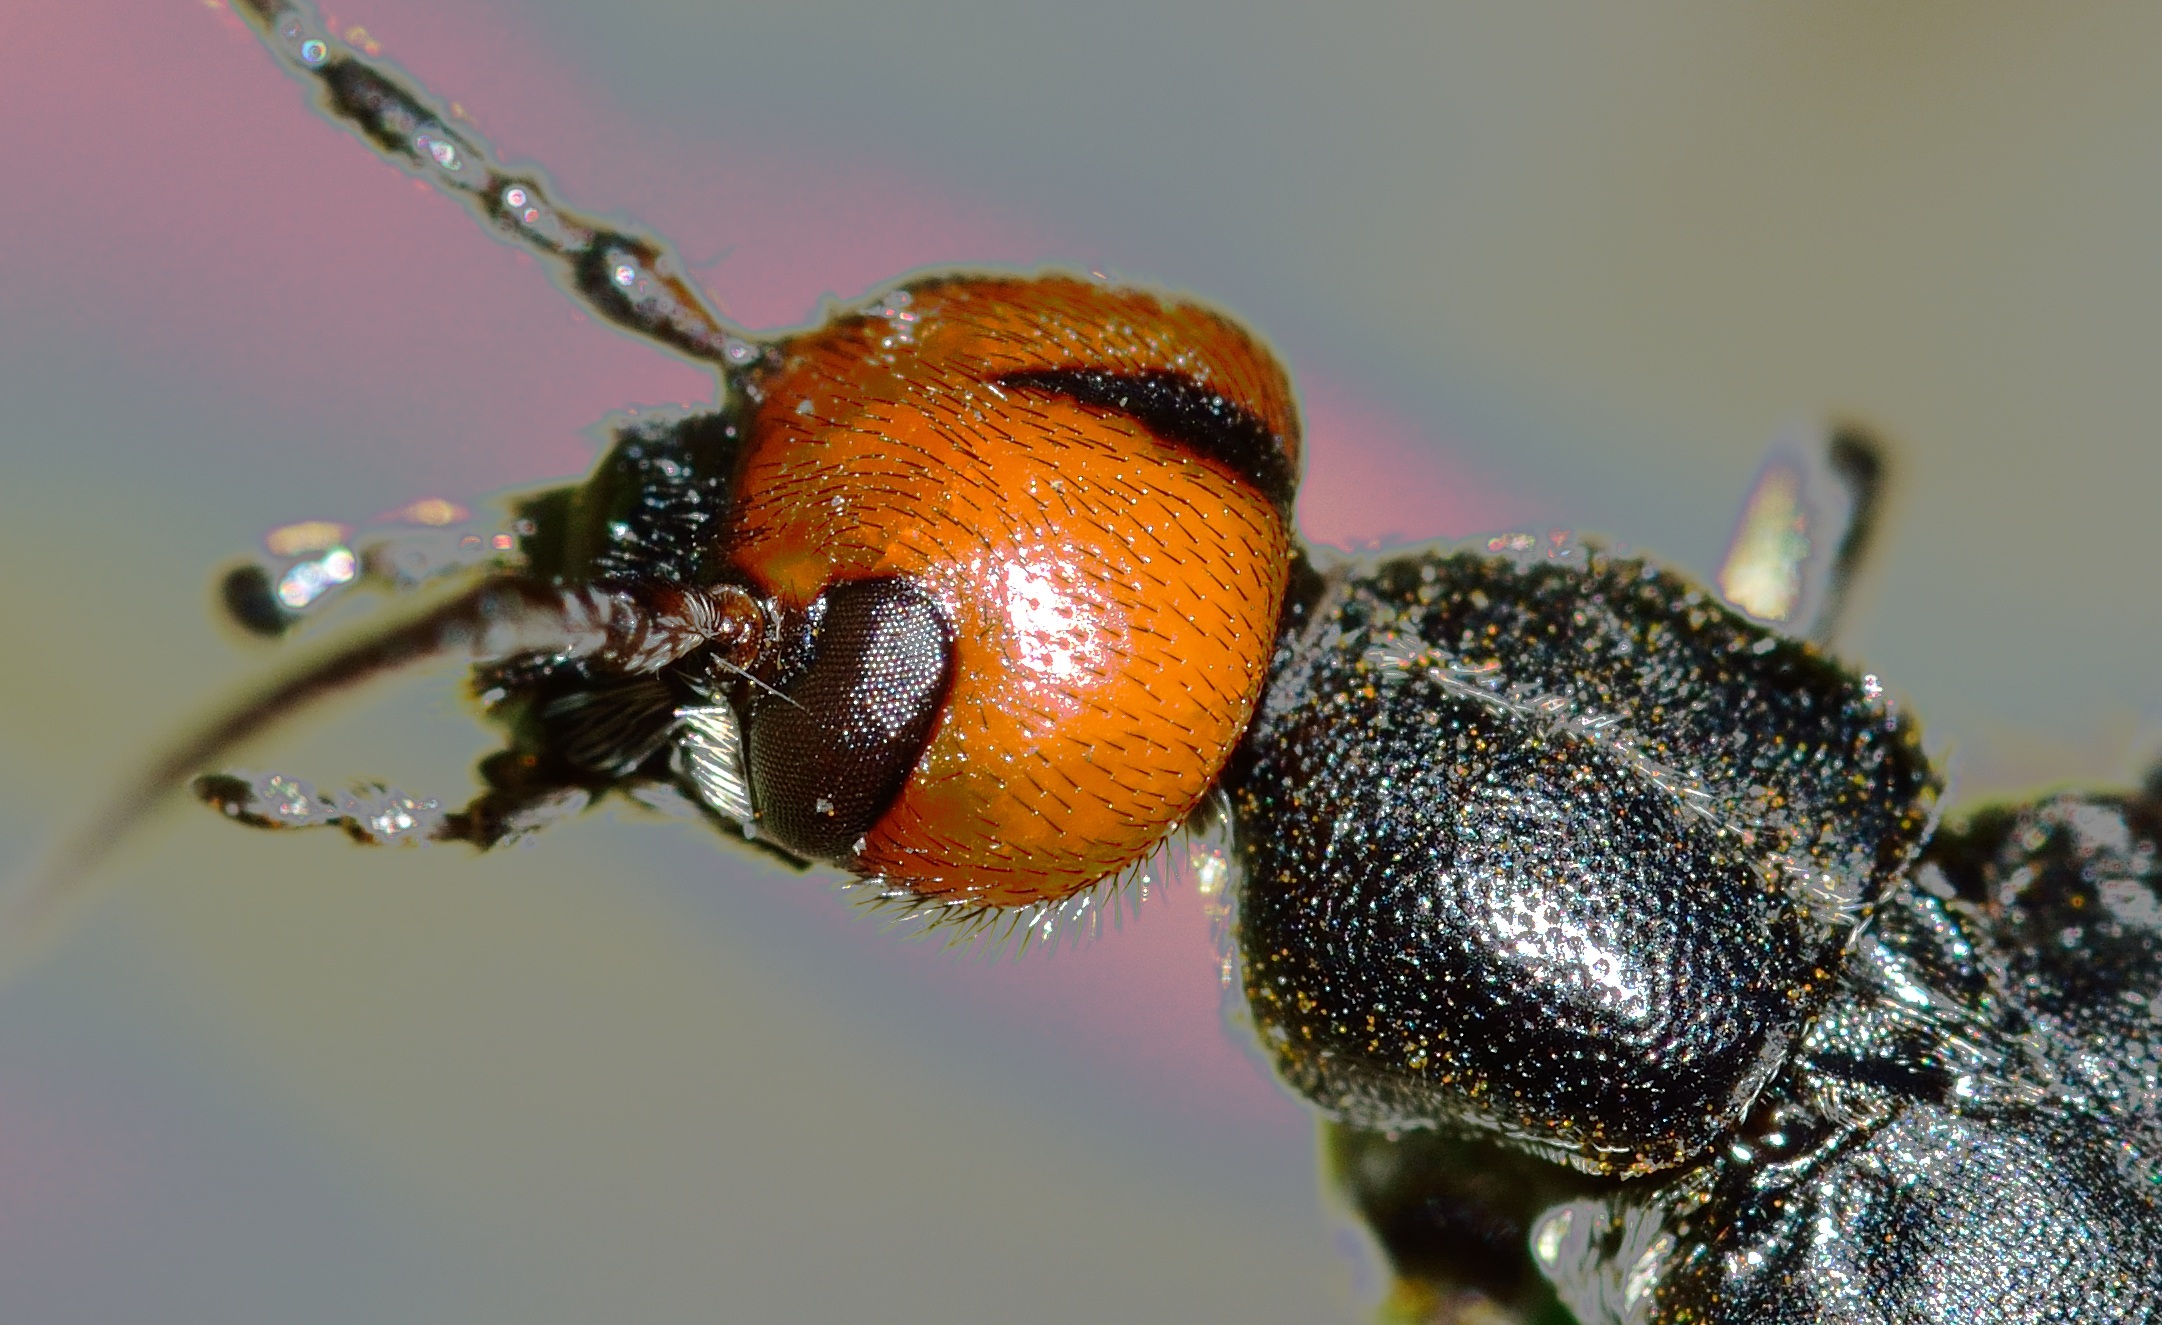
nature, photography, flower, fly, wildlife, insect, fauna, invertebrate, close up, head, insects, nero, beetle, weevil, macro photography, arthropod, beetles, rossa, leaf beetle, membrane winged insect